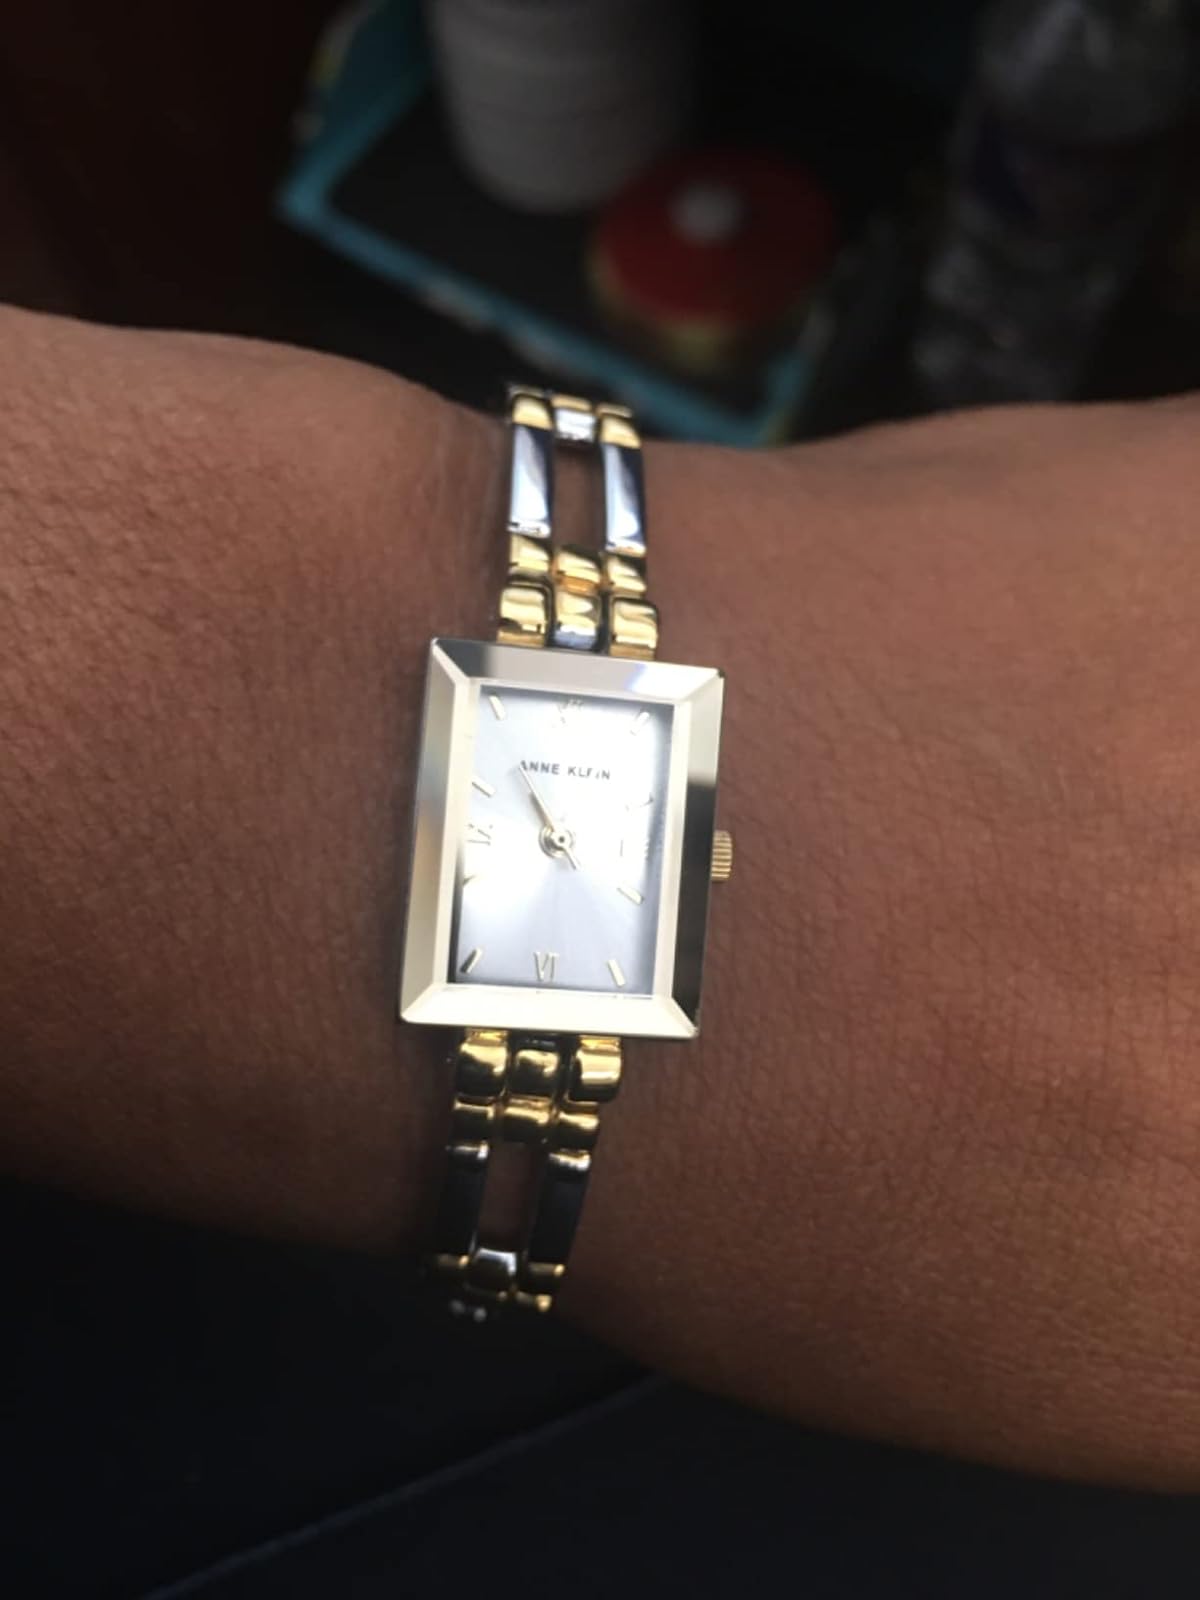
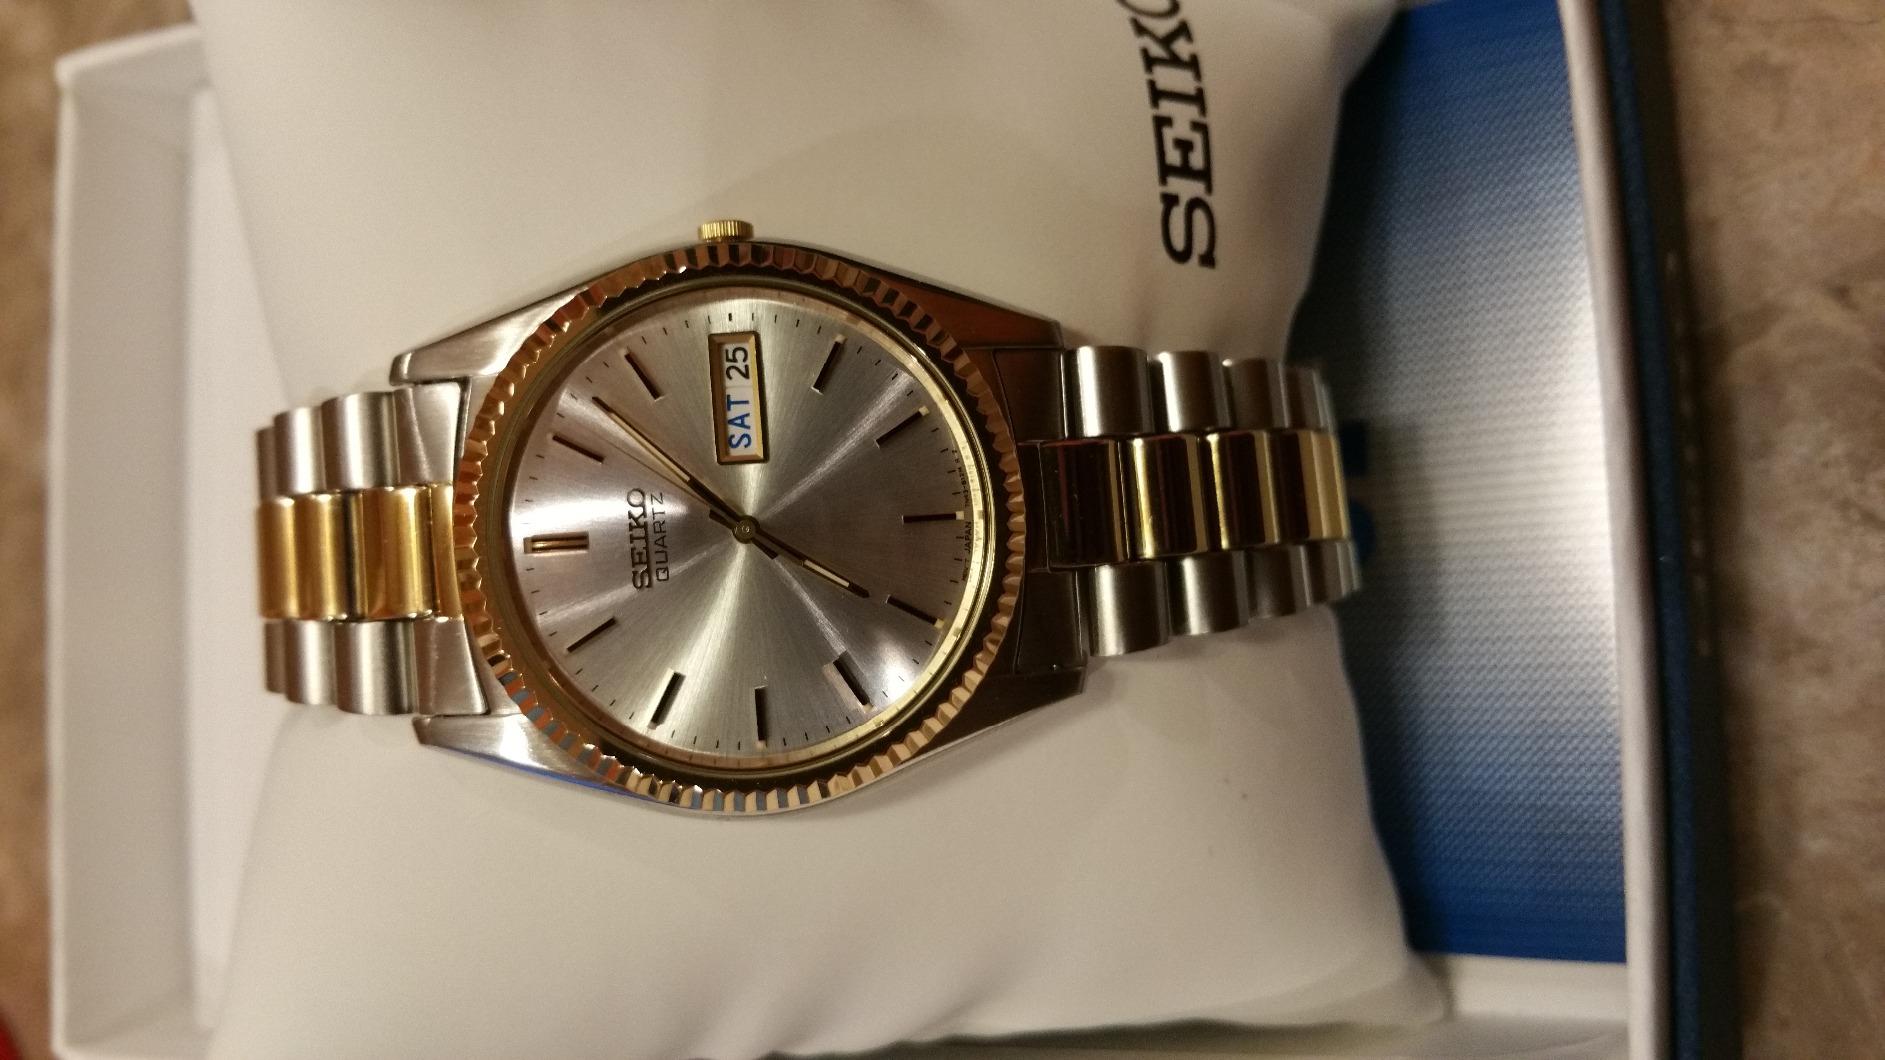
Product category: accessories_watch
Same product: no